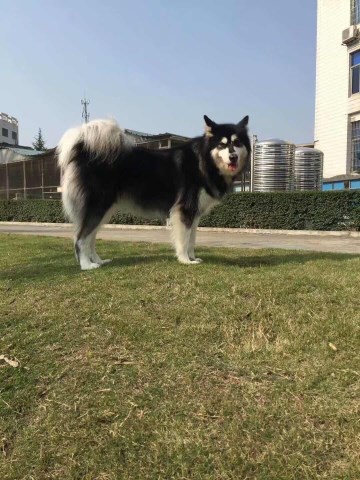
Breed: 1324-n000004-malamute